Wang Jingzhai

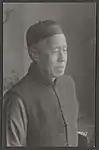
Portrait of Wang Jingzhai.

Wang Jingzhai (1879 - 1949) was a well-known Muslim scholar during the Republic of China period. He was the first or possibly second person to translate the entire Qur'an into Chinese, in either 1927 or 1932. He began the translation due to a request from the son of female Chinese Muslim scholar Ding Yunhui. Yunhui had written the "Omudai", a partial translation of the Qur'an which omitted any references to Islamic sexual jurisprudence due to the prevailing sensitivities in women's mosques in China at the time.